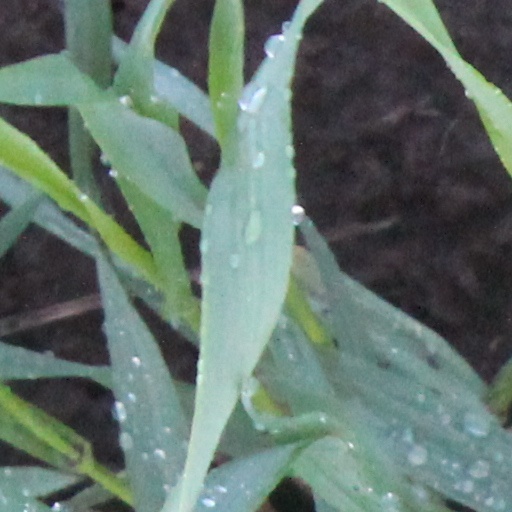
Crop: wheat